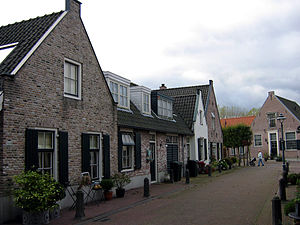
Diemen
Gamle huse i Diemen
Diemen er en kommune og en by i Holland, i provinsen Nordholland. Kommunen har ca. 24.000 indbyggere. Kommunen er en del af byområdet omkring Amsterdam.